Dang District, Nepal

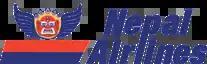

The dry and agriculturally unproductive Dudhwa range creates a buffer zone between the divergent cultures of the plains of Uttar Pradesh and the Inner Terai. Deukhuri was severely malarial before the late 1950s when DDT came into use to suppress mosquitos so that Tharu people who had evolved resistance managed to live in isolation from other cultures of the plains to the south and the hills to the north. Although road development further reduced Deukhuri's isolation by the 1980s, the valley retains some of its Garden of Eden charm with its lazy river, thick jungle alternating with rice paddies, surrounding hills in the middle distance and unique peoples.